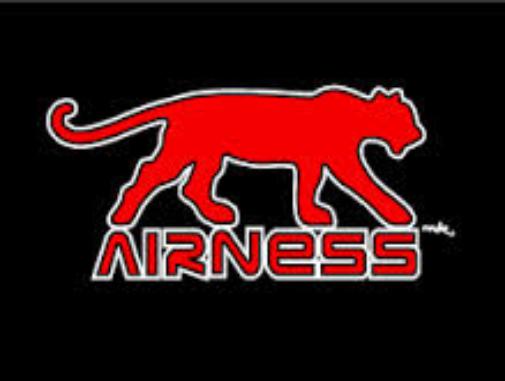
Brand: Airness
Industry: Clothes